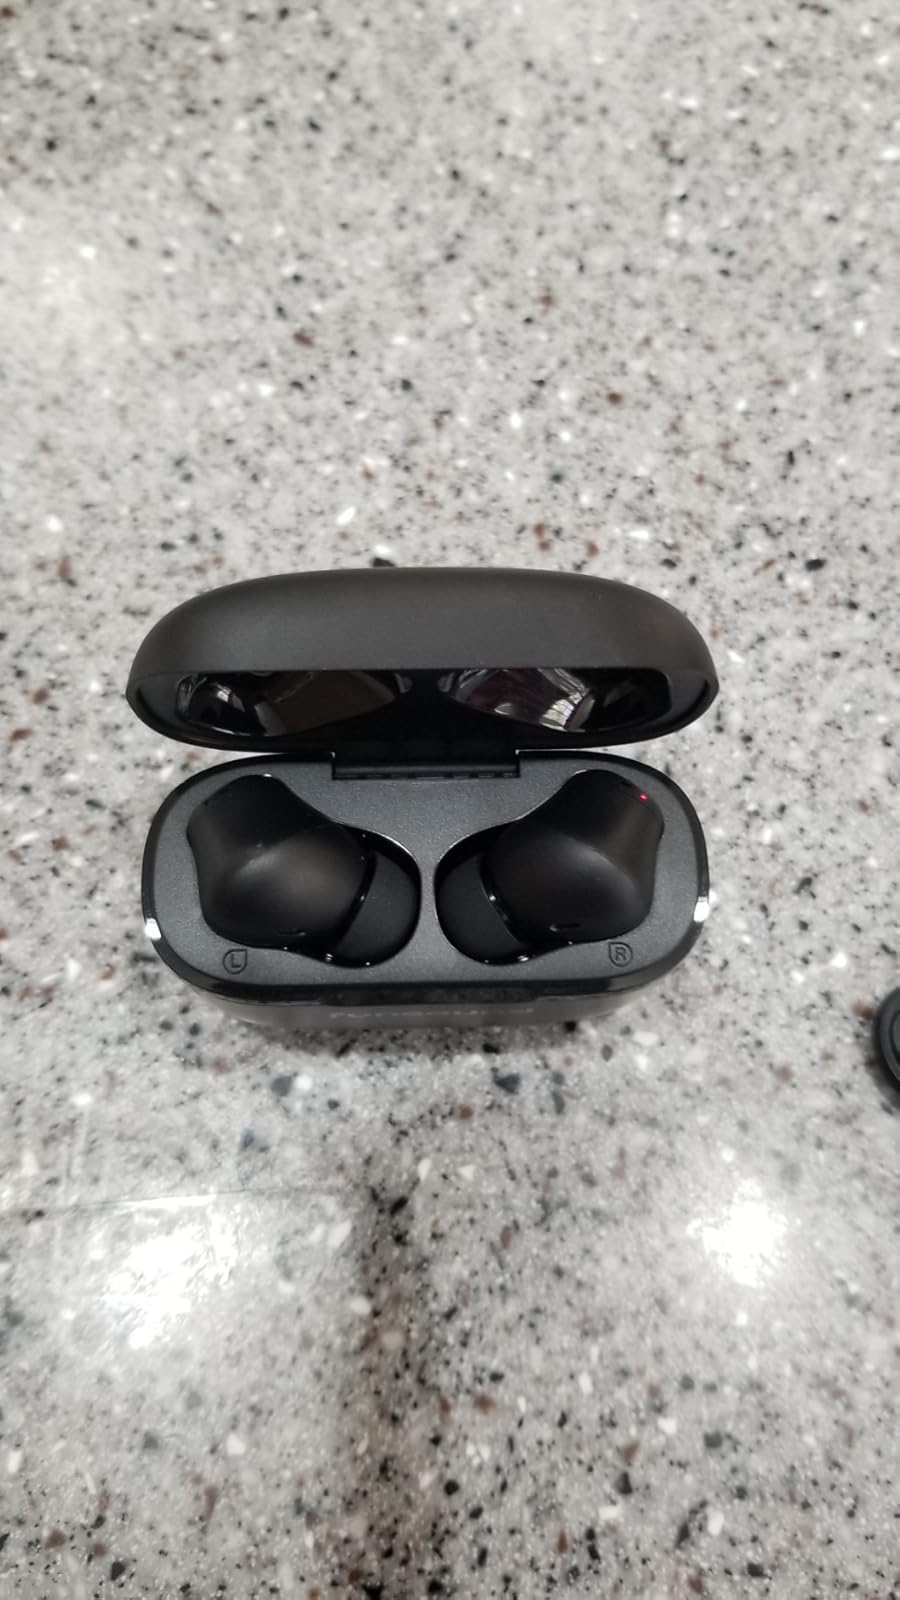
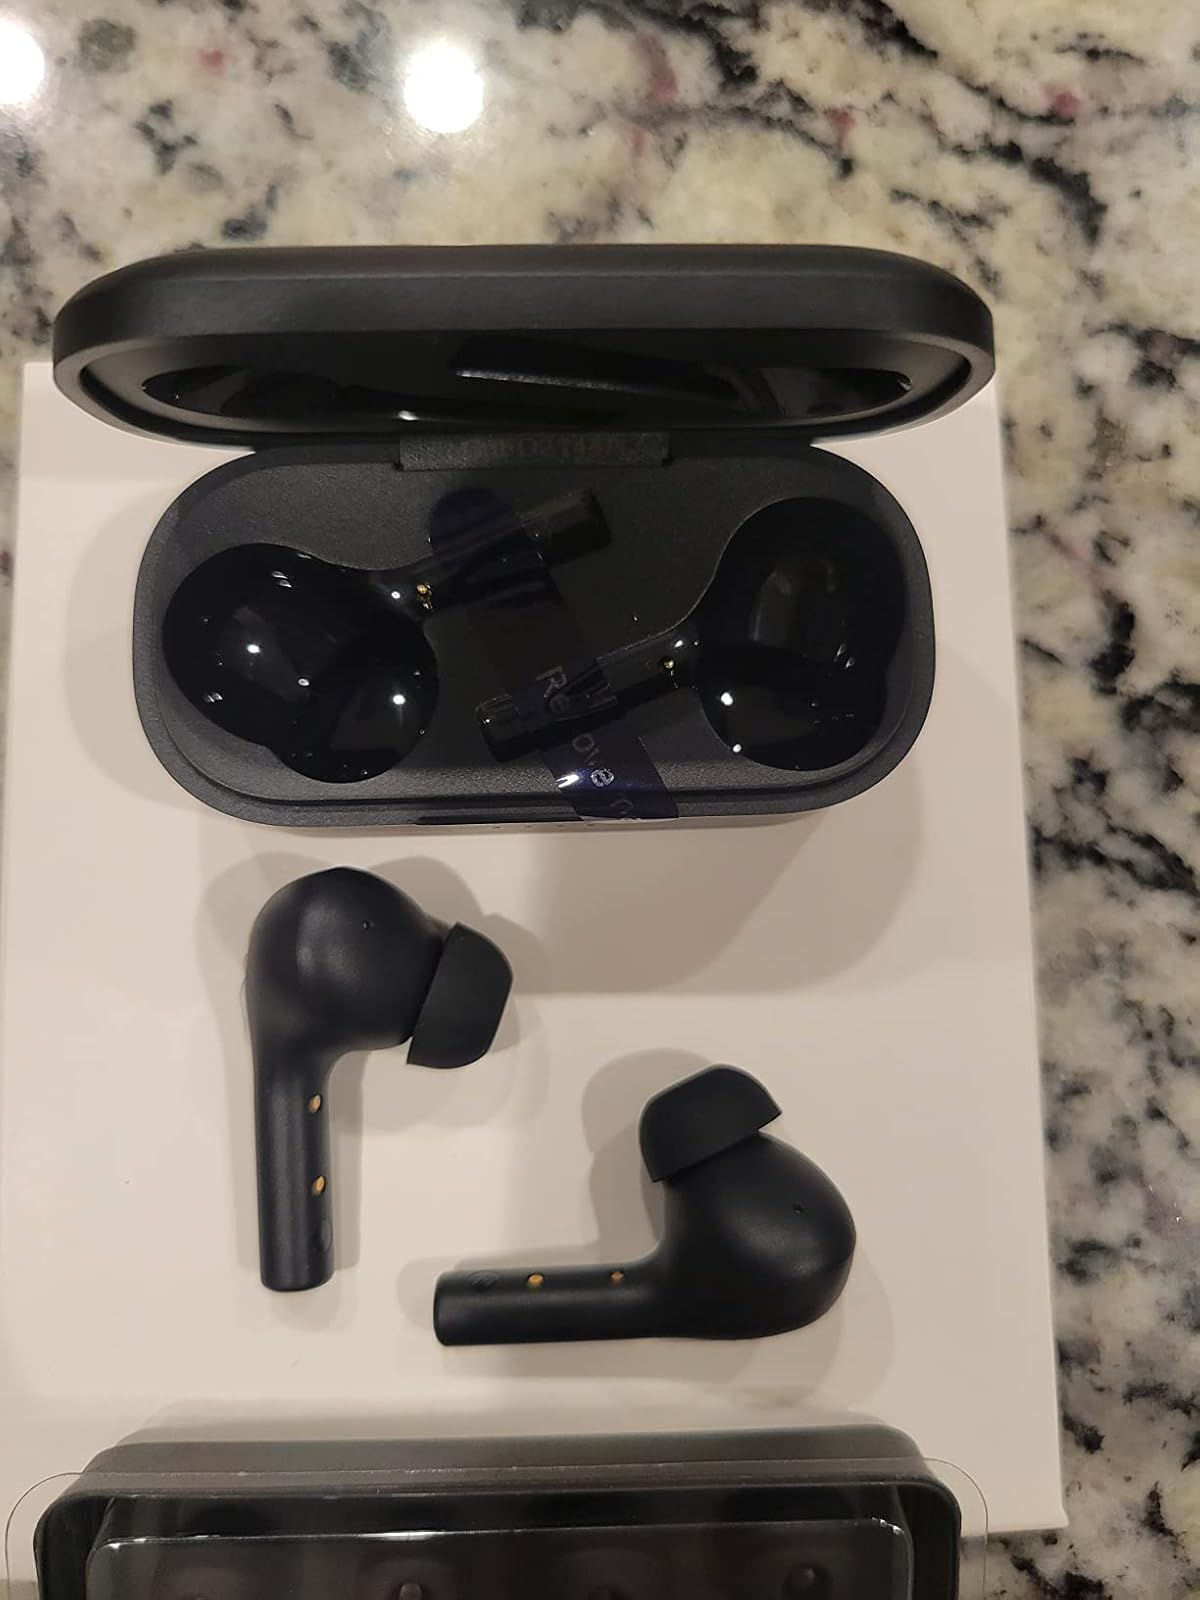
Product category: earbuds
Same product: no